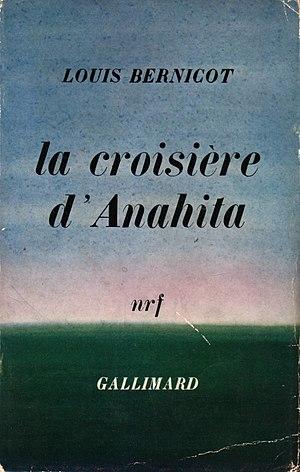
Le premier livre de Louis Bernicot
Louis Bernicot, né le 13 décembre 1883 dans le port de l'Aber Wrac'h, mort le 29 novembre 1952 à Saint-Nexans, est un navigateur français connu pour son tour du monde en solitaire d'août 1936 à mai 1938, soit 32 000 milles en 21 mois 9 jours.